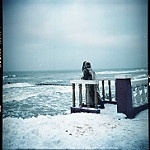
Label: sea